Ma Thudamasari (film)

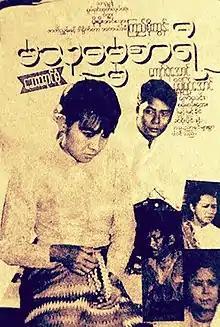
Film Poster

Ma Thudamasari is a 1994 Burmese drama film, directed by Kyi Soe Tun starring Kyaw Ye Aung, Moht Moht Myint Aung, Zaw Lin, Myint Myint Khine, San San Aye and Khin Soe Paing. It was based on the popular novel "Ma Thudamasari" written by Moe Moe (Inya).